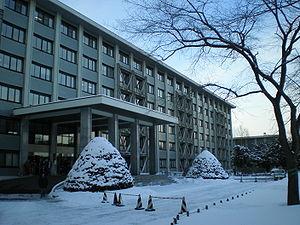
L’université de Hokkaidō est une université nationale du Japon. Elle a été fondée en 1876 comme collège d'agriculture de Sapporo, avant d'être élevée au rang d'université impériale du Japon en 1918. Elle appartient depuis 2004 à l’association des universités nationales du Japon.
On dénombre plusieurs centaines d'universités au Japon. Le système universitaire japonais répartit les établissements en trois catégories : les universités nationales, privées et publiques.